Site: brandenburg
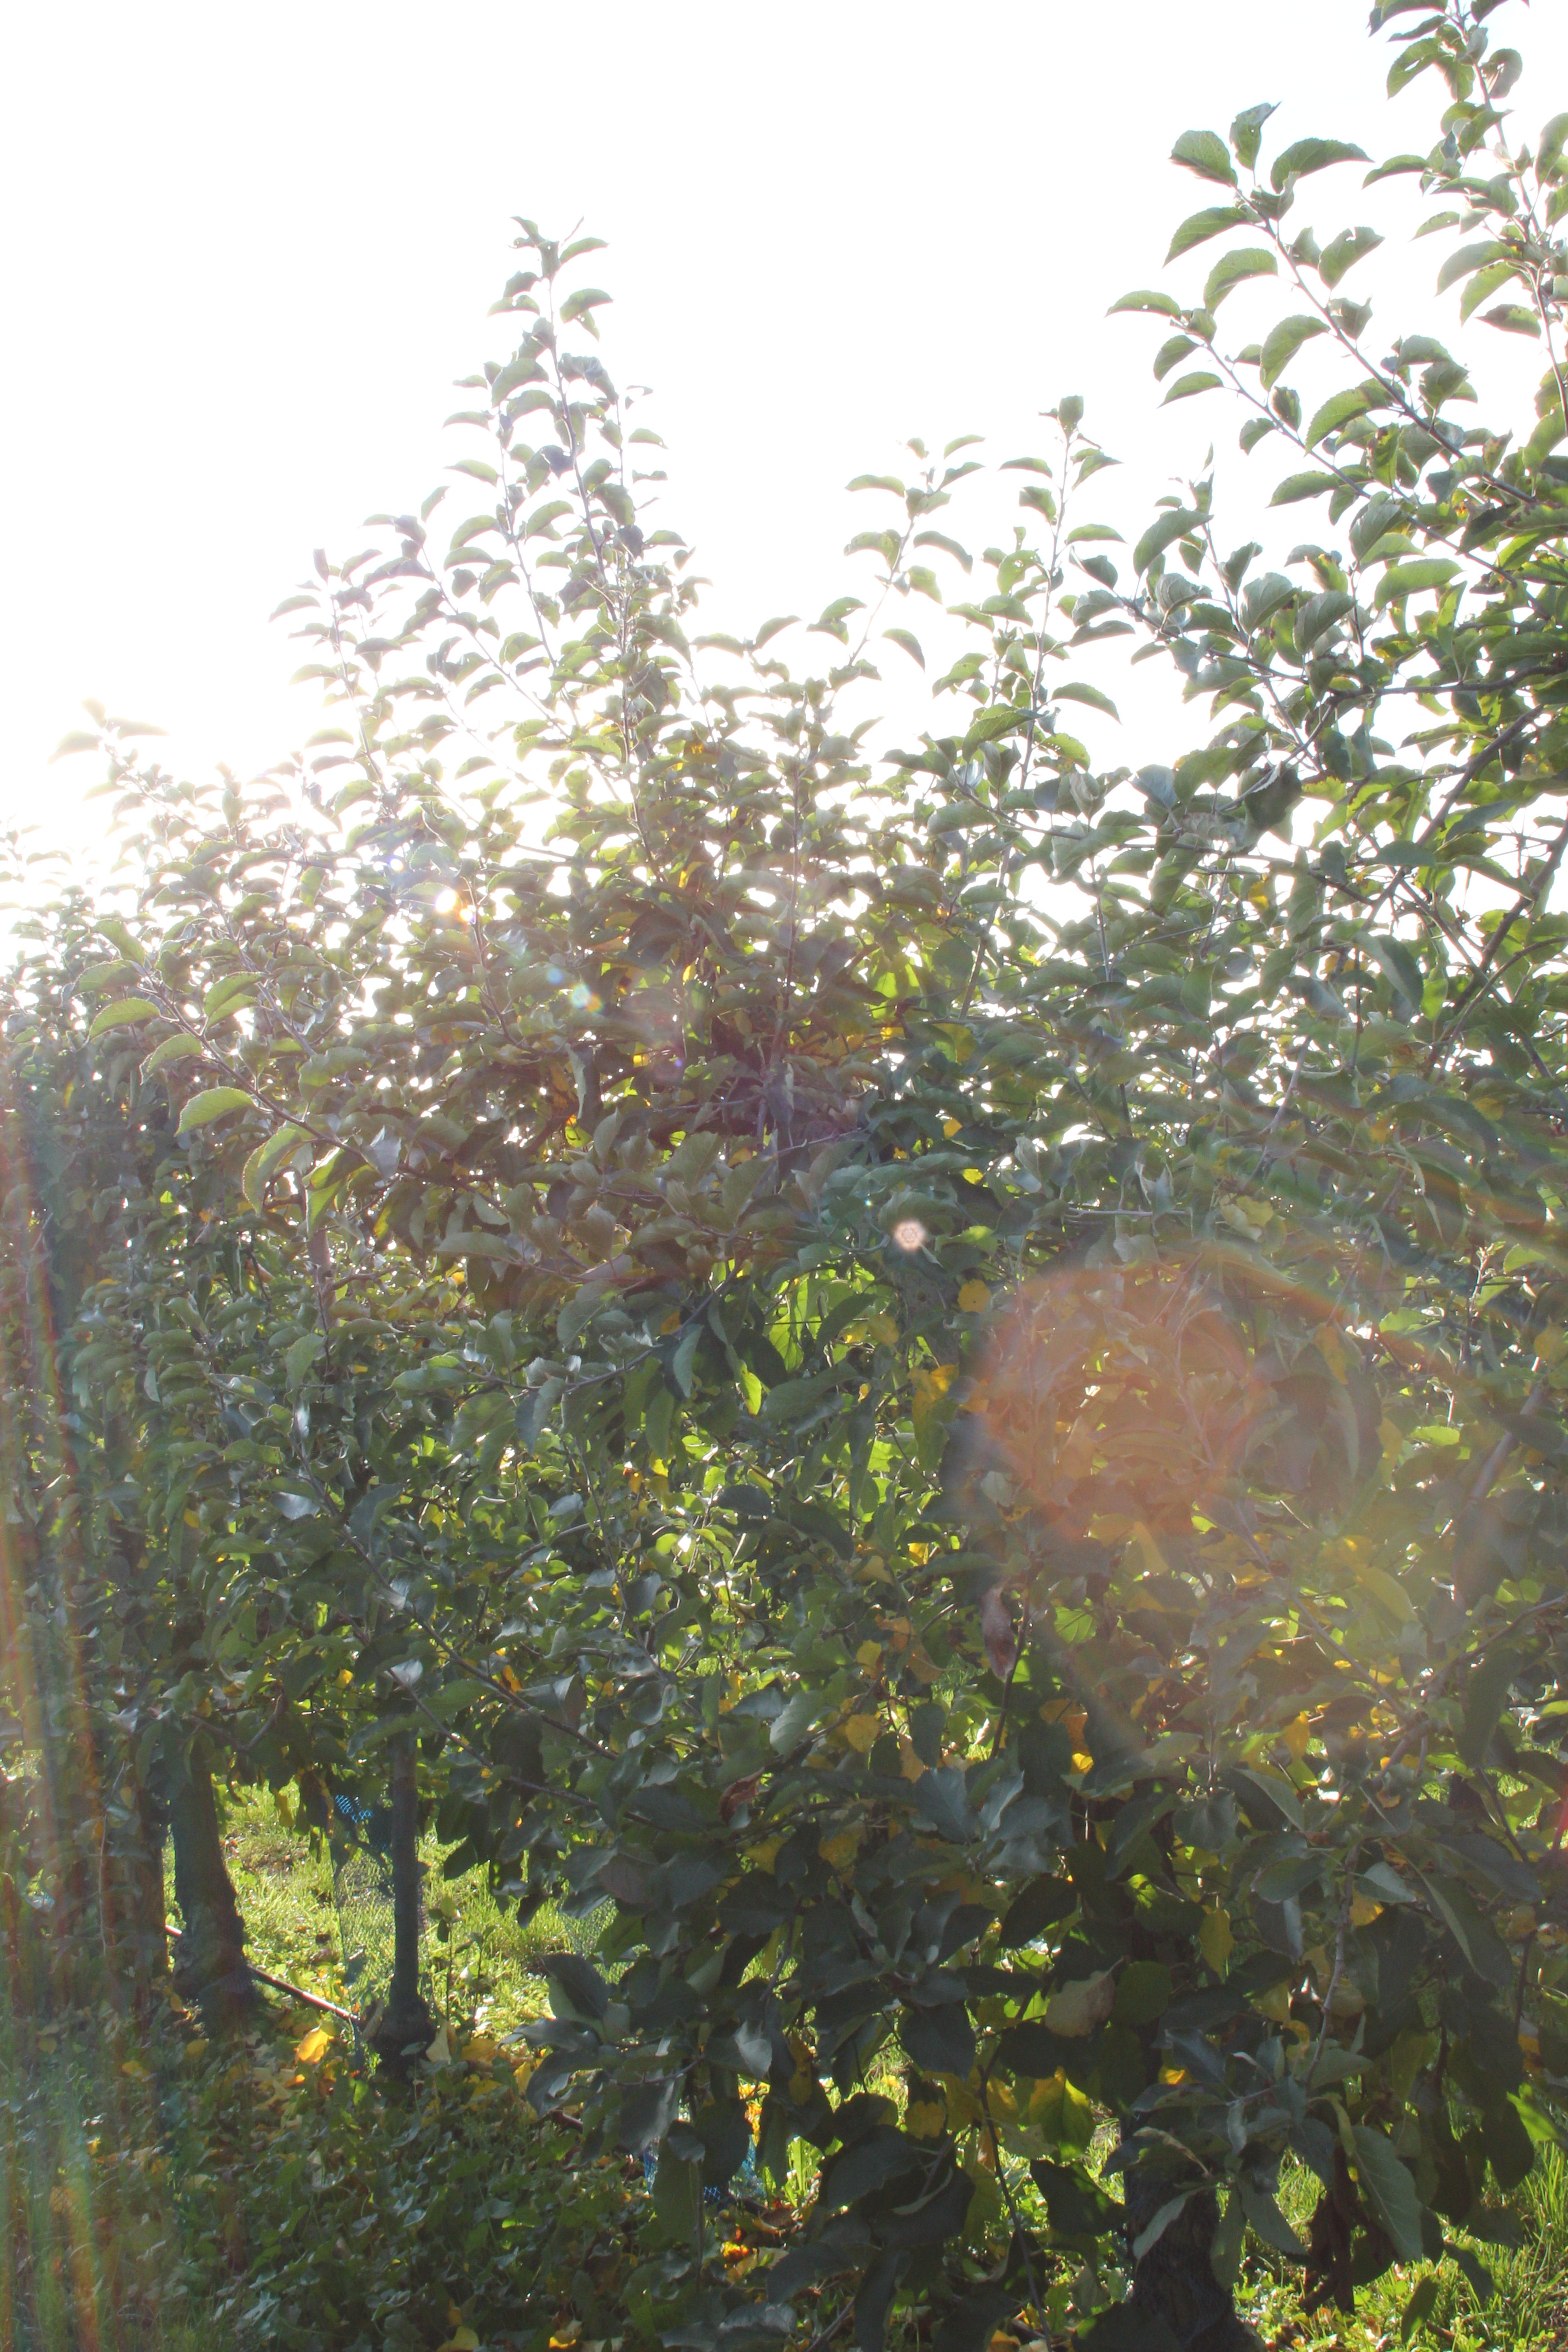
Growth stage (BBCH 91): Senescence, beginning of dormancy